Maxum

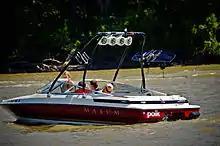
1992 Maxum 1800 SR on the Illinois River

Maxum was a subsidiary of the Brunswick Boat Group, a division of the Brunswick Corporation, which manufactured recreational boats. One manufacturing plant was in Pipestone, Minnesota. This facility was established in the 1970s with 300 plus employees and produced the Maxum runabouts. The other plant was in Salisbury, Maryland with over 200 employees and constructed all Maxum cruisers.